Sam Fuld

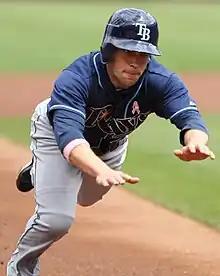
Fuld sliding into a base in 2011

On April 11, as a reporter for major league baseball described it, Fuld "turned Fenway Park into his personal playground." Fuld missed hitting for the cycle only because he opted to stretch a single into a double. He had already hit a double, triple, and home run in a game against the Boston Red Sox when he came up in the 9th inning in a runaway game which the Rays won 16–5. Had he stopped at first base, he would have been the second player in Tampa Bay Rays history to hit for the cycle, joining B.J. Upton. Maddon observed that Fuld's refusal to stop at first reflected his integrity. He became the fifth player in Tampa Bay history to have four extra-base hits in a game, and the first since Tomás Pérez in 2006. His four extra-base hits and 11 total bases were also records for a Fenway Park debut.